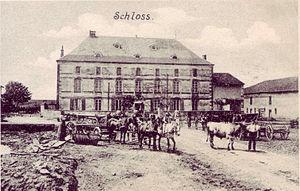
Château d'Helmstatt (XVIIIe) à Francaltroff, Moselle (France) d'après une carte postale de 1905. Détruit à la fin du XXe siècle.
La famille de Helmstatt est une famille noble allemande possessionnée dans le Kraichgau et l’Odenwald et dont une branche dite de Dürrkastel s’implanta au XVᵉ siècle en Lorraine allemande.
Francaltroff est une commune française située dans le département de la Moselle, en région Grand Est.
Le Château de Francaltroff est situé dans la commune de Francaltroff en région Lorraine.